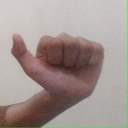
अक्षर: त